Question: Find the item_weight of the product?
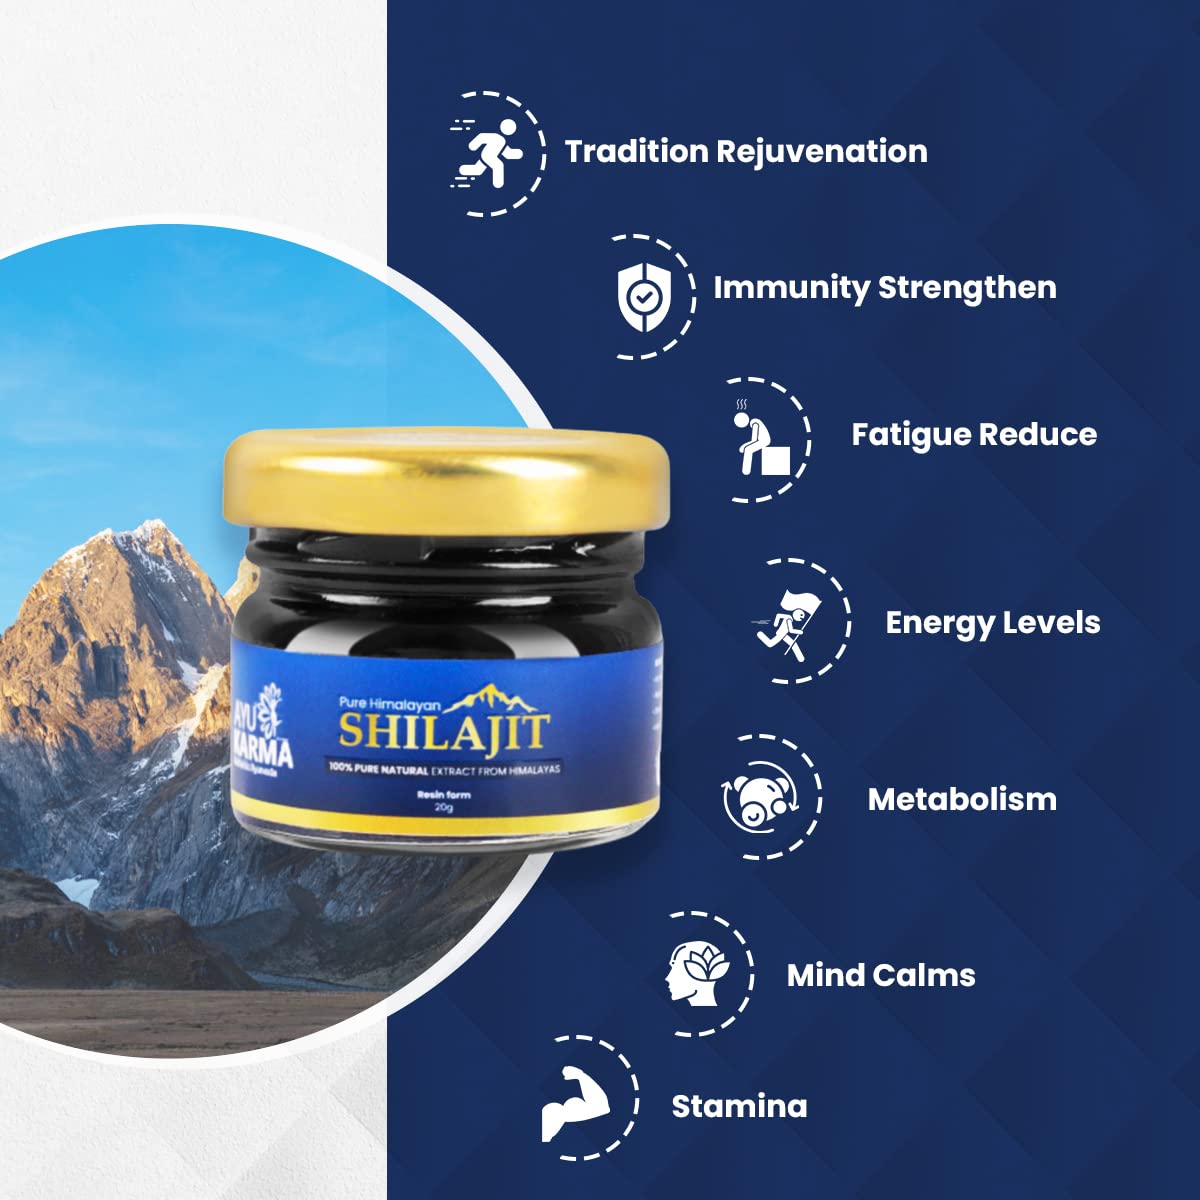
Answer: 20 gram